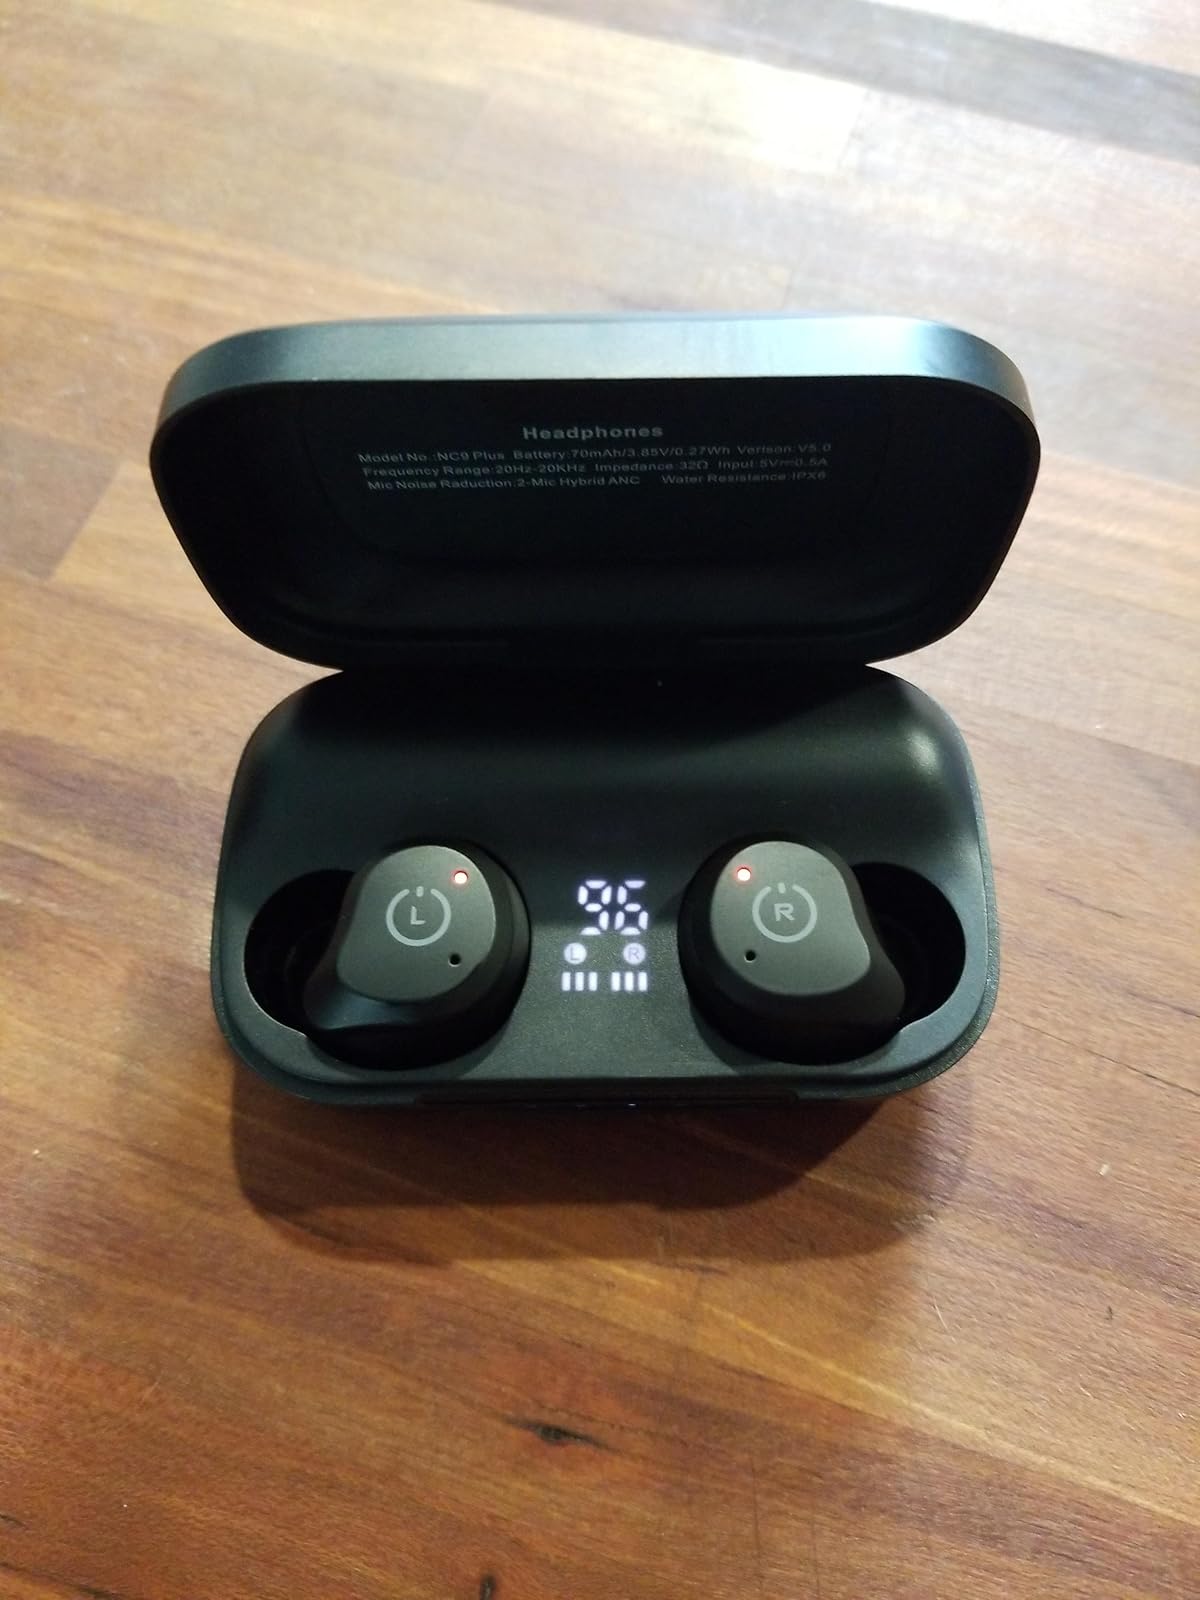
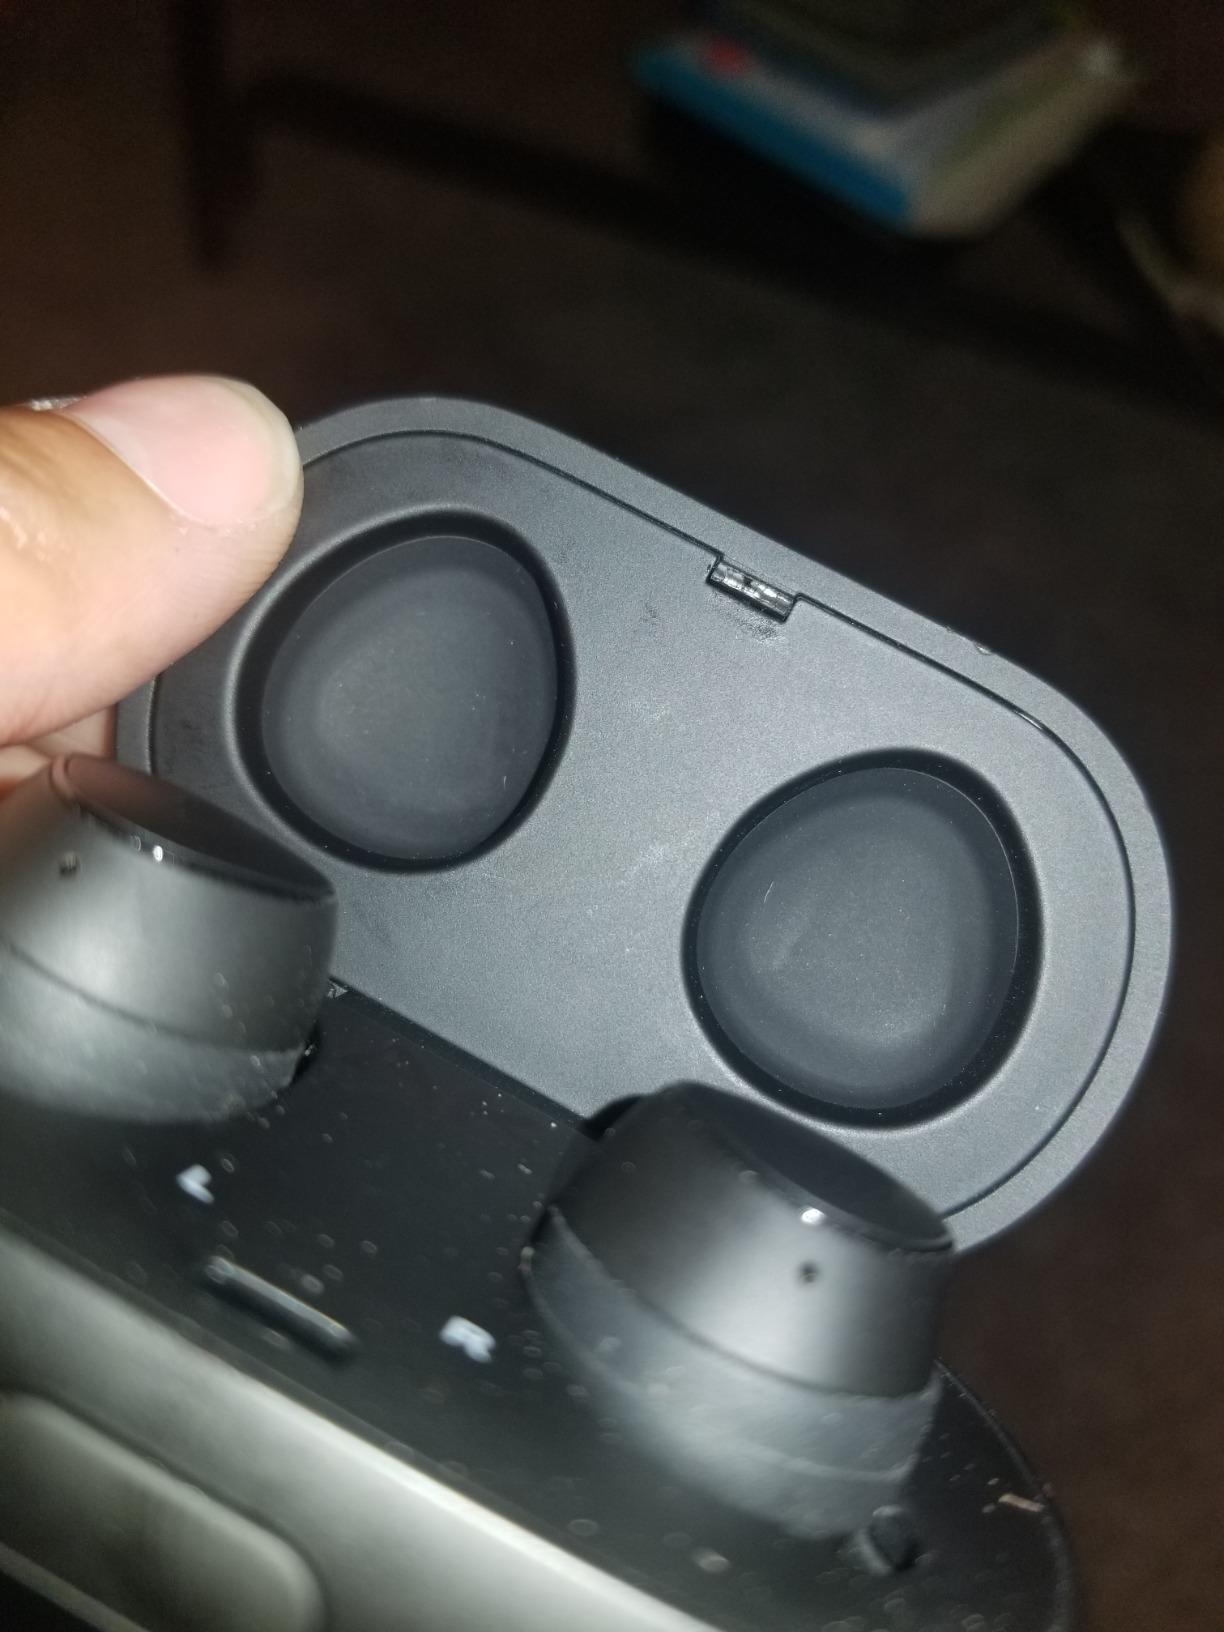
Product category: earbuds
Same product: no